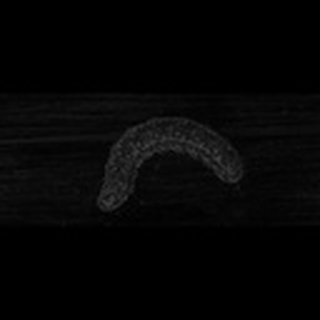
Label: cotton_army_worm